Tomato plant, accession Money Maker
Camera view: horizontal (90 deg, fisheye); turntable rotation: 180 degrees
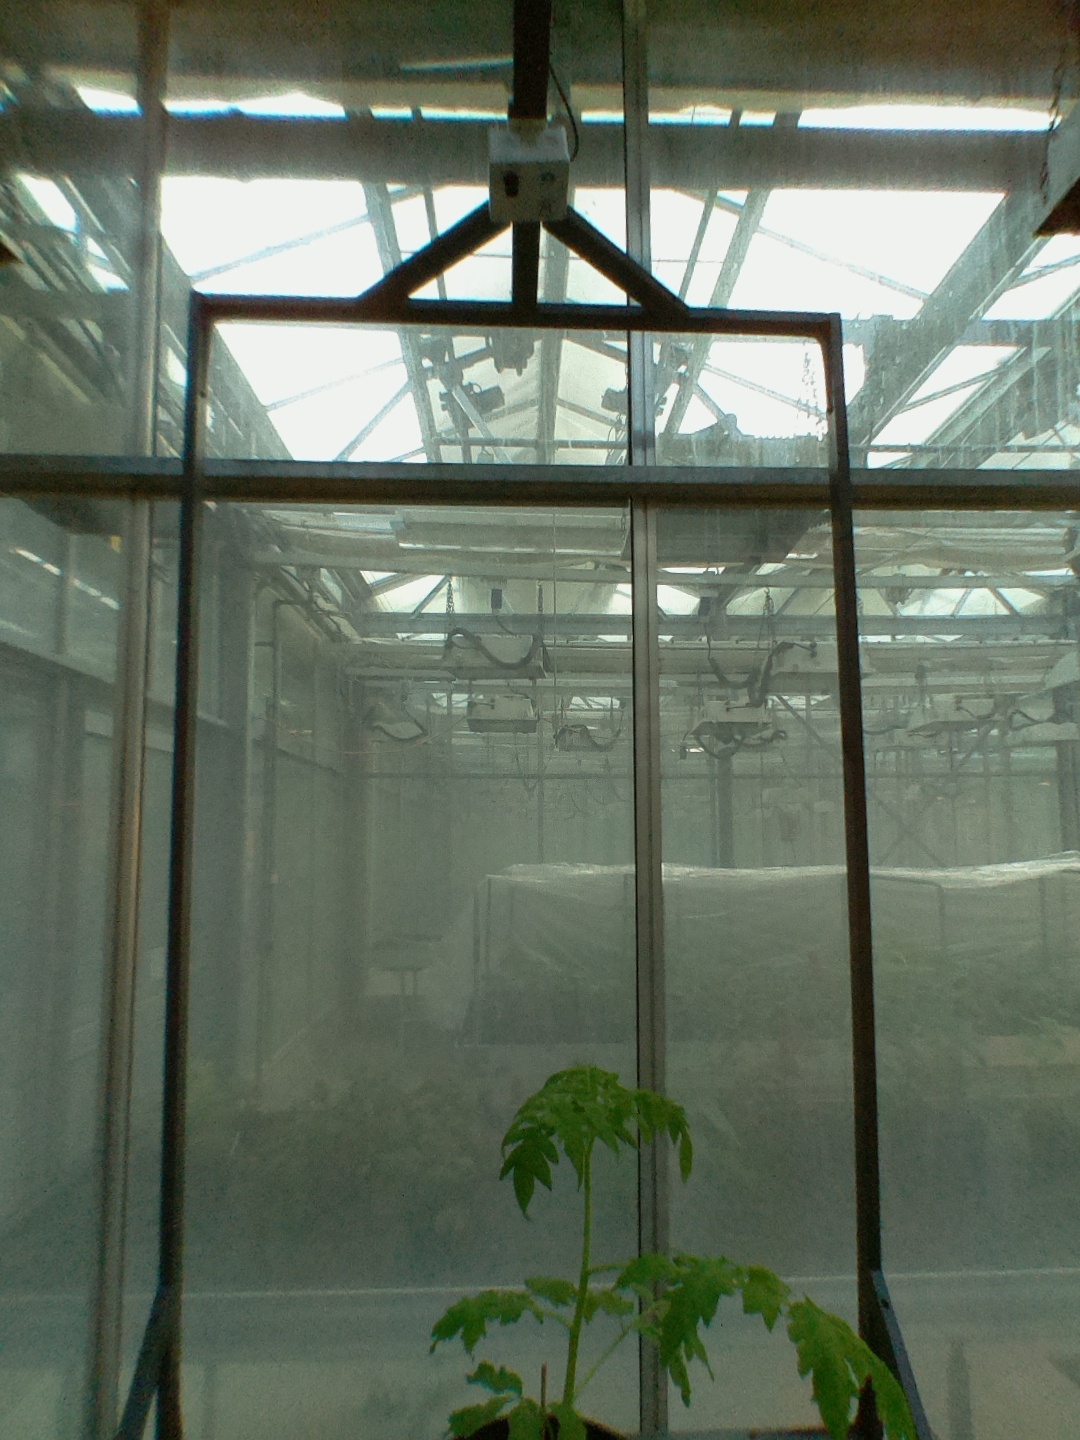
BBCH growth stage 13: 6 of true leaves visible